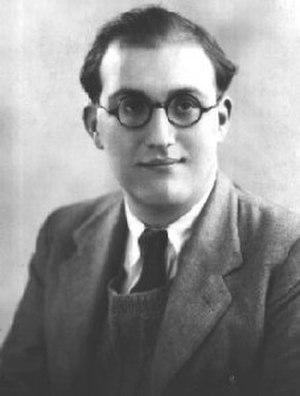
Albert Meltzer, né le 7 janvier 1920 à Tottenham (Londres) et mort le 7 mai 1996 à Weston-super-Mare (Grande-Bretagne), est une figure marquante de l'anarchisme anglais, activiste de la lutte anti-franquiste et acteur de la solidarité internationale dans le mouvement libertaire.
L'anarchisme au Royaume-Uni apparaît au travers de l'action de ses précurseurs dans le contexte de la dissidence religieuse protestante radicale.
Albert Meltzer, né le 7 janvier 1920 à Tottenham et mort le 7 mai 1996 à Weston-super-Mare, est une figure marquante de l'anarchisme anglais, engagé contre le franquisme et acteur de la solidarité internationale dans le mouvement libertaire.